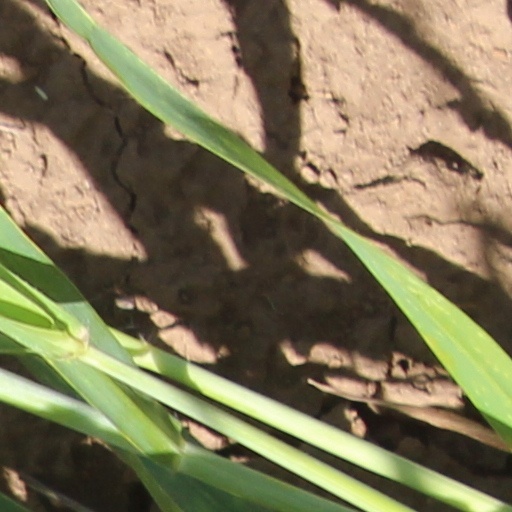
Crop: wheat